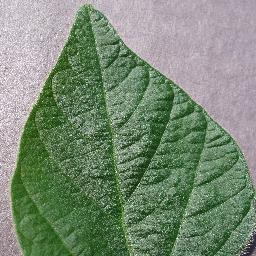
Label: Soybean___healthy